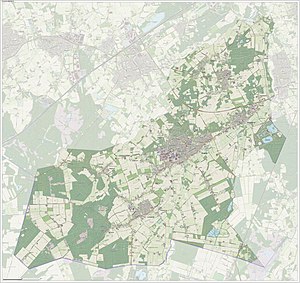
Bergeijk
Bergeĳk er en kommune og en by i den sydlige provins Noord-Brabant i Nederlandene. Indtil 25. september 1998 hed kommunen officielt Bergeyk.